Addison Reed

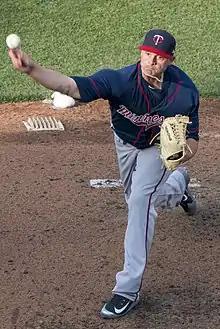
Reed with the Twins in 2018

Addison Devon Reed (born December 27, 1988) is an American former professional baseball pitcher. He played in Major League Baseball (MLB) for the Chicago White Sox, Arizona Diamondbacks, New York Mets, Boston Red Sox and Minnesota Twins.